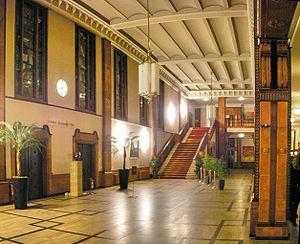
Babylon Berlin / Produktion / Lokationer
Babylon Berlin er en tysk tv-serie fra 2017 produceret for Sky 1, der er baseret på den tyske forfatter Volker Kutschers bøger. Serien følger kommissær Gereon Rath, der bliver sendt på en opgave fra Køln til at efterforsker forbrydelser i tyvernes Berlin, hvor han skal optrevle en hemmelig afpresningsring, samt Charlotte Ritter, der er en ung stenograf, der fosøger at komme ind i politiet.